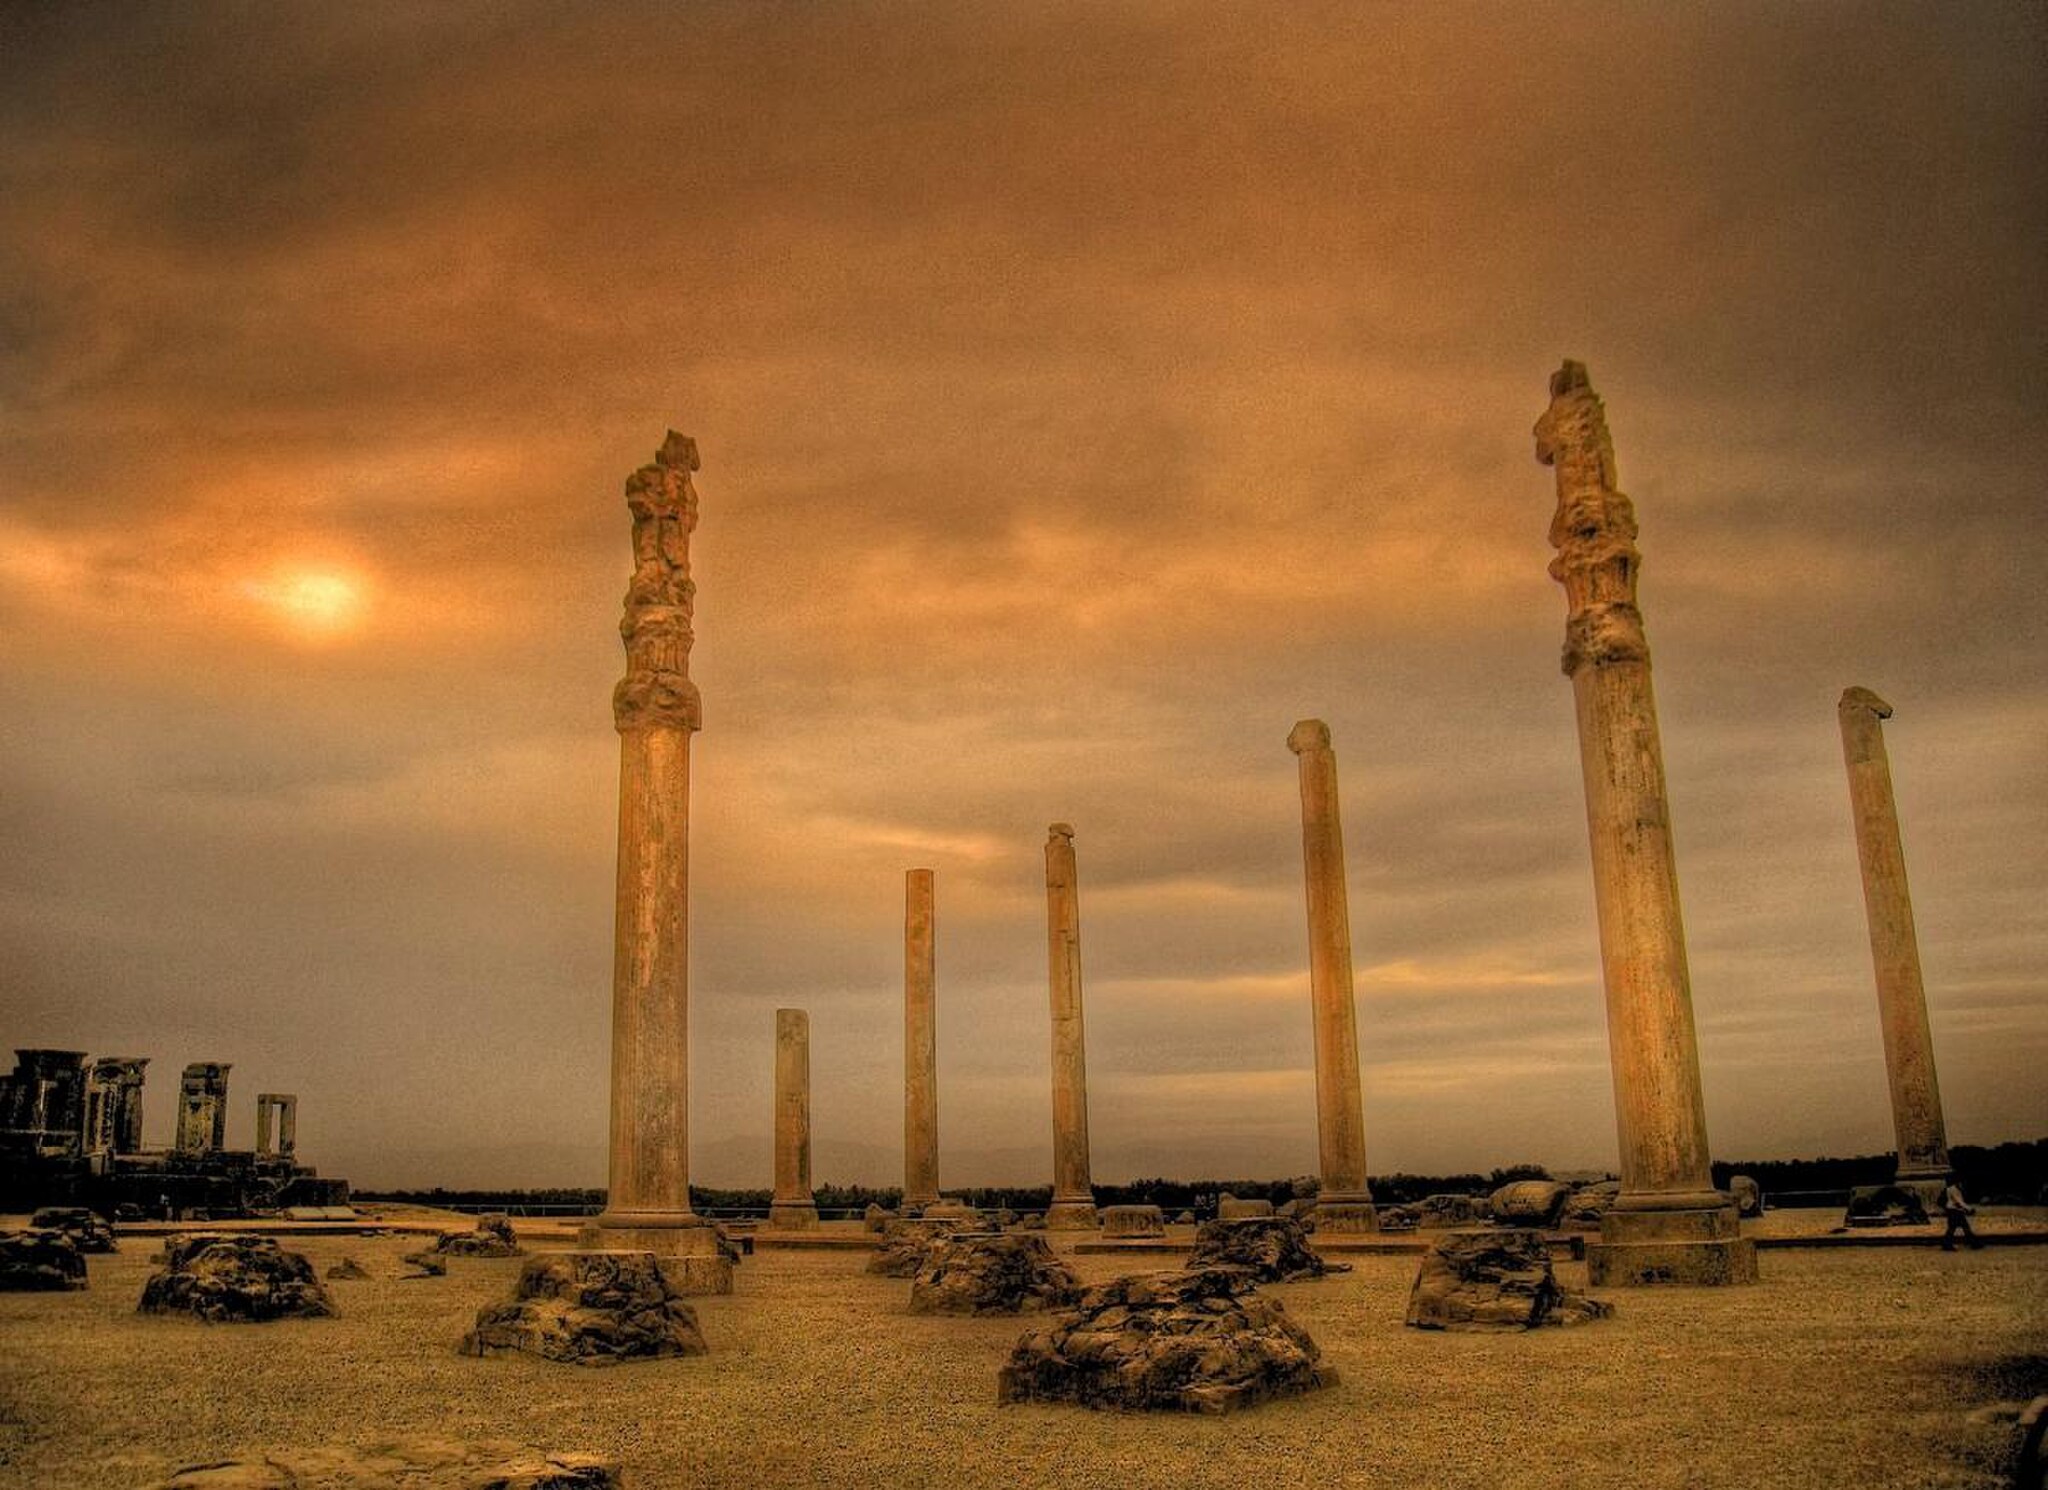
Title: Persepolis hdr
Description: HDR image of Persepolis, Iran
Date: 2008-10-25
Categories: Nature of Persepolis, Taken with Canon Digital IXUS 860 IS, Columns in Iran, Apadana of Persepolis, Cultural tourism, Self-published work, PD-self, Tone-mapped HDR images of Iran, Sunsets of Persepolis, 2008 in Persepolis